Riddle of the Seventh Stone

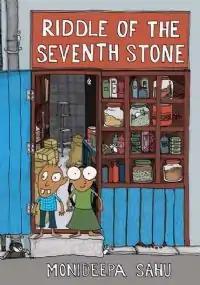
Book cover

Riddle of the Seventh Stone is a 2010 novel by Monideepa Sahu. This fantasy novel for children is set in Bengaluru, India. The book was longlisted for the Vodafone Crossword Book Award for 2011.